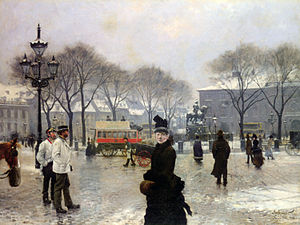
Kongens Nytorv / Historie
Kongens Nytorv en vinterdag år 1888 af Paul Fischer.
Kongens Nytorv er et torv i København. Det blev grundlagt i 1670 af Christian 5., der havde arvet tronen samme år. Han havde Place Vendôme i Paris som forbillede. Han flyttede Københavns centrum fra Gammeltorv, der var en gammel pløret middelalderplads, til det nye torv med brolægning og haveanlæg.